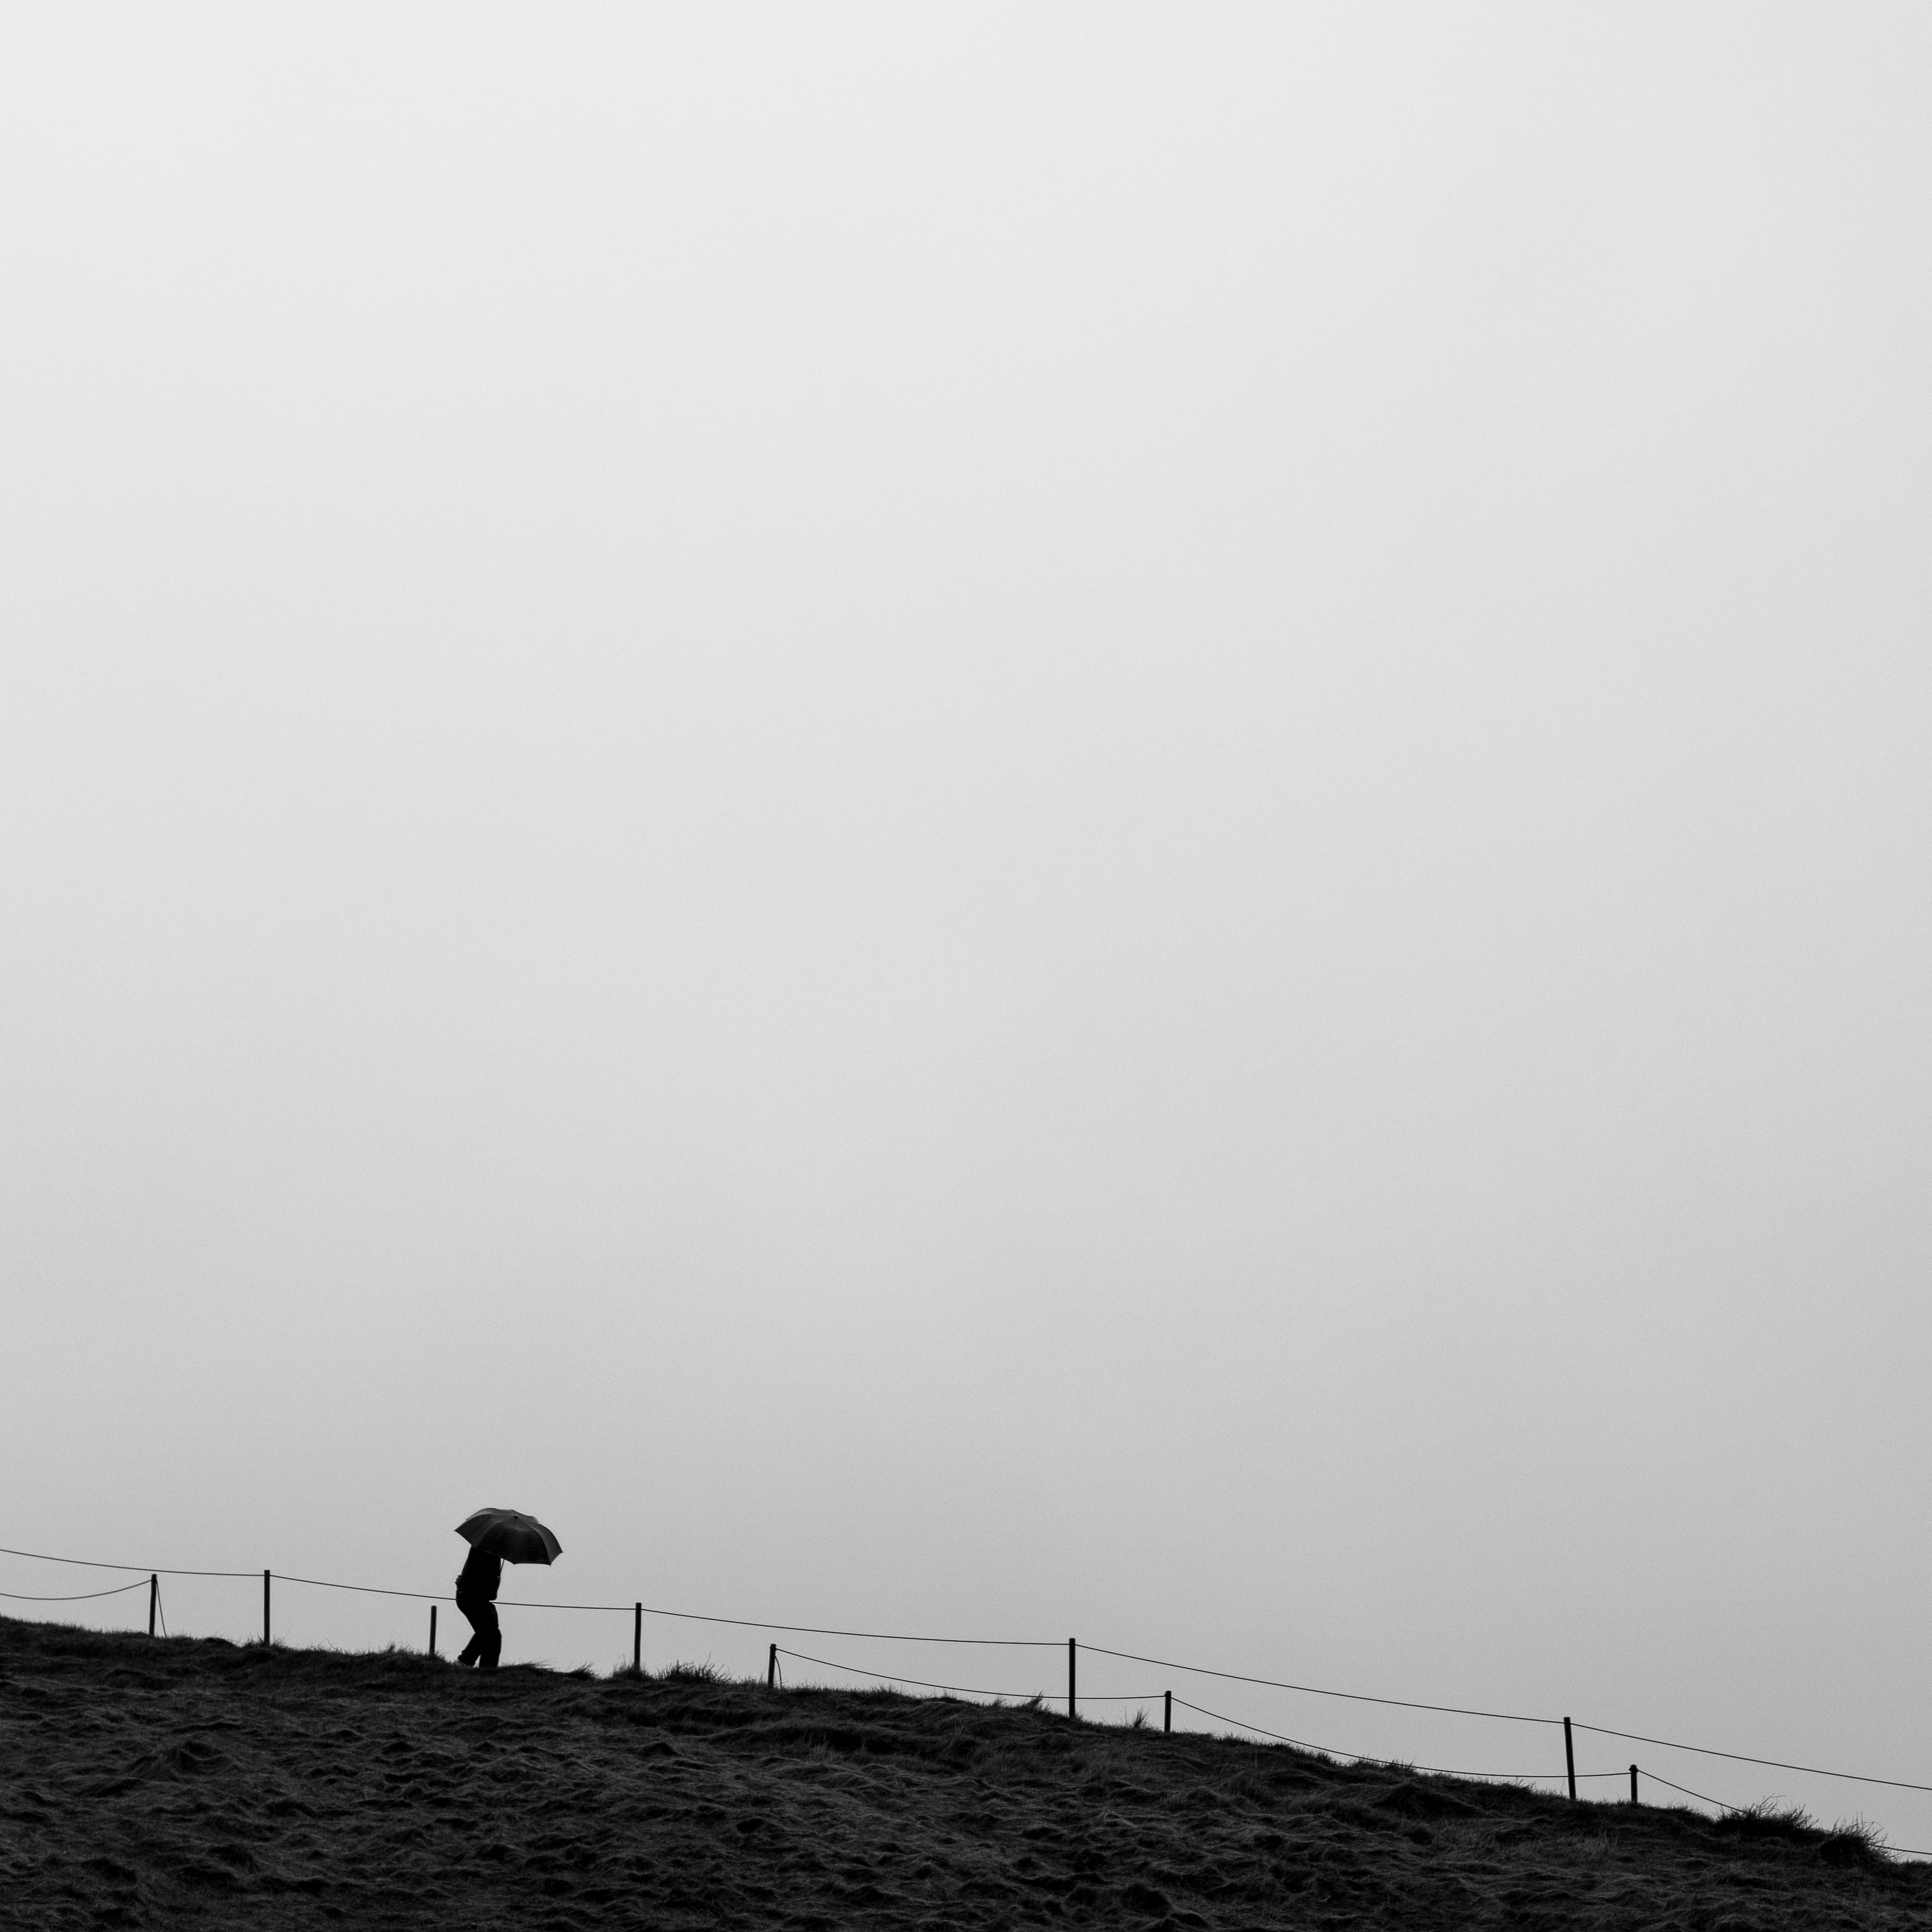
beach, sea, coast, ocean, horizon, black and white, fog, mist, white, morning, shore, wave, wind, dawn, weather, haze, monochrome, ghe, monochrome photography, atmospheric phenomenon, atmosphere of earth